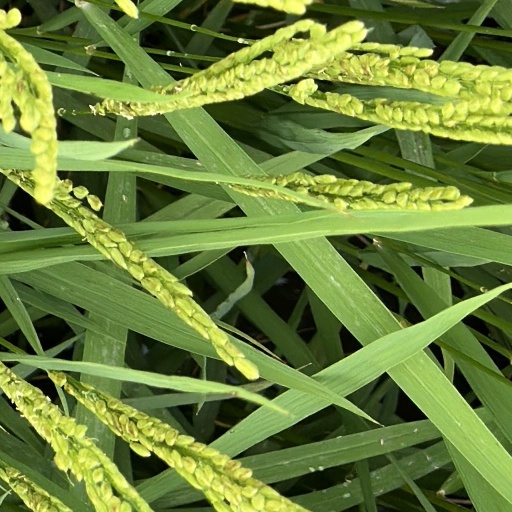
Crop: rice